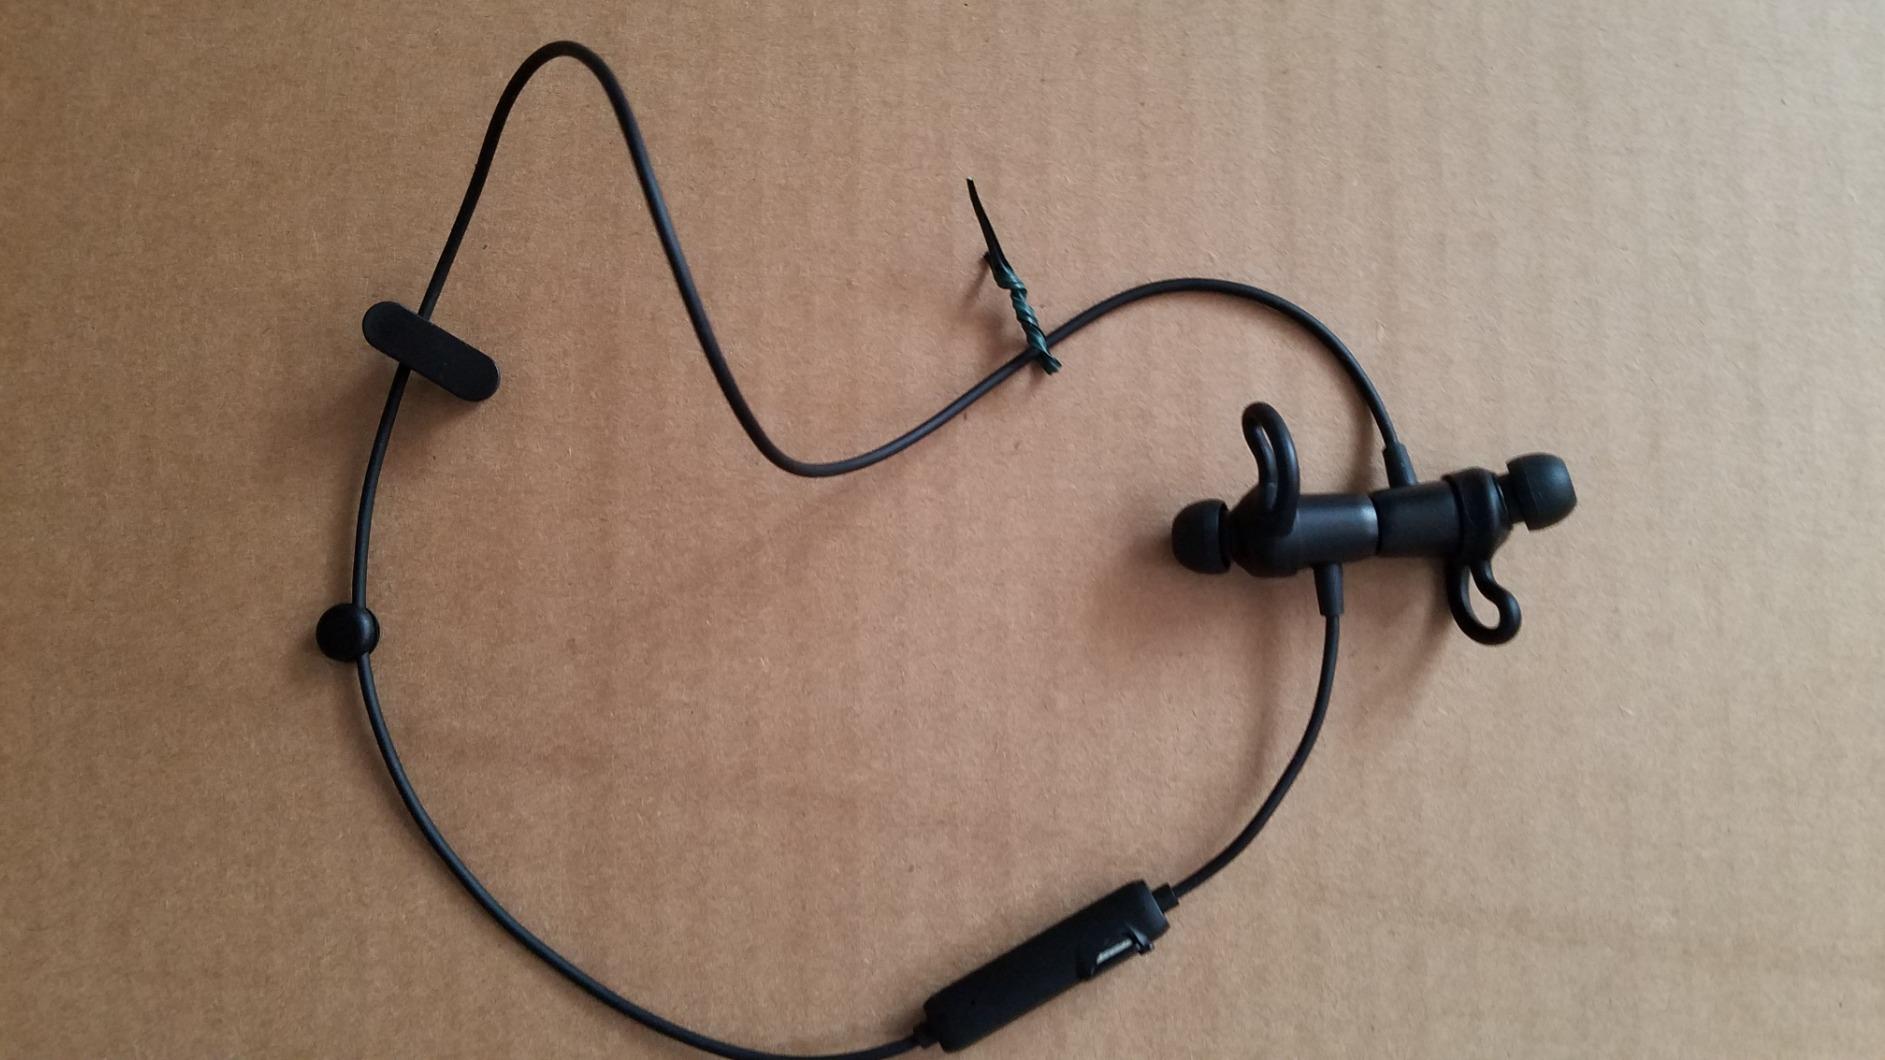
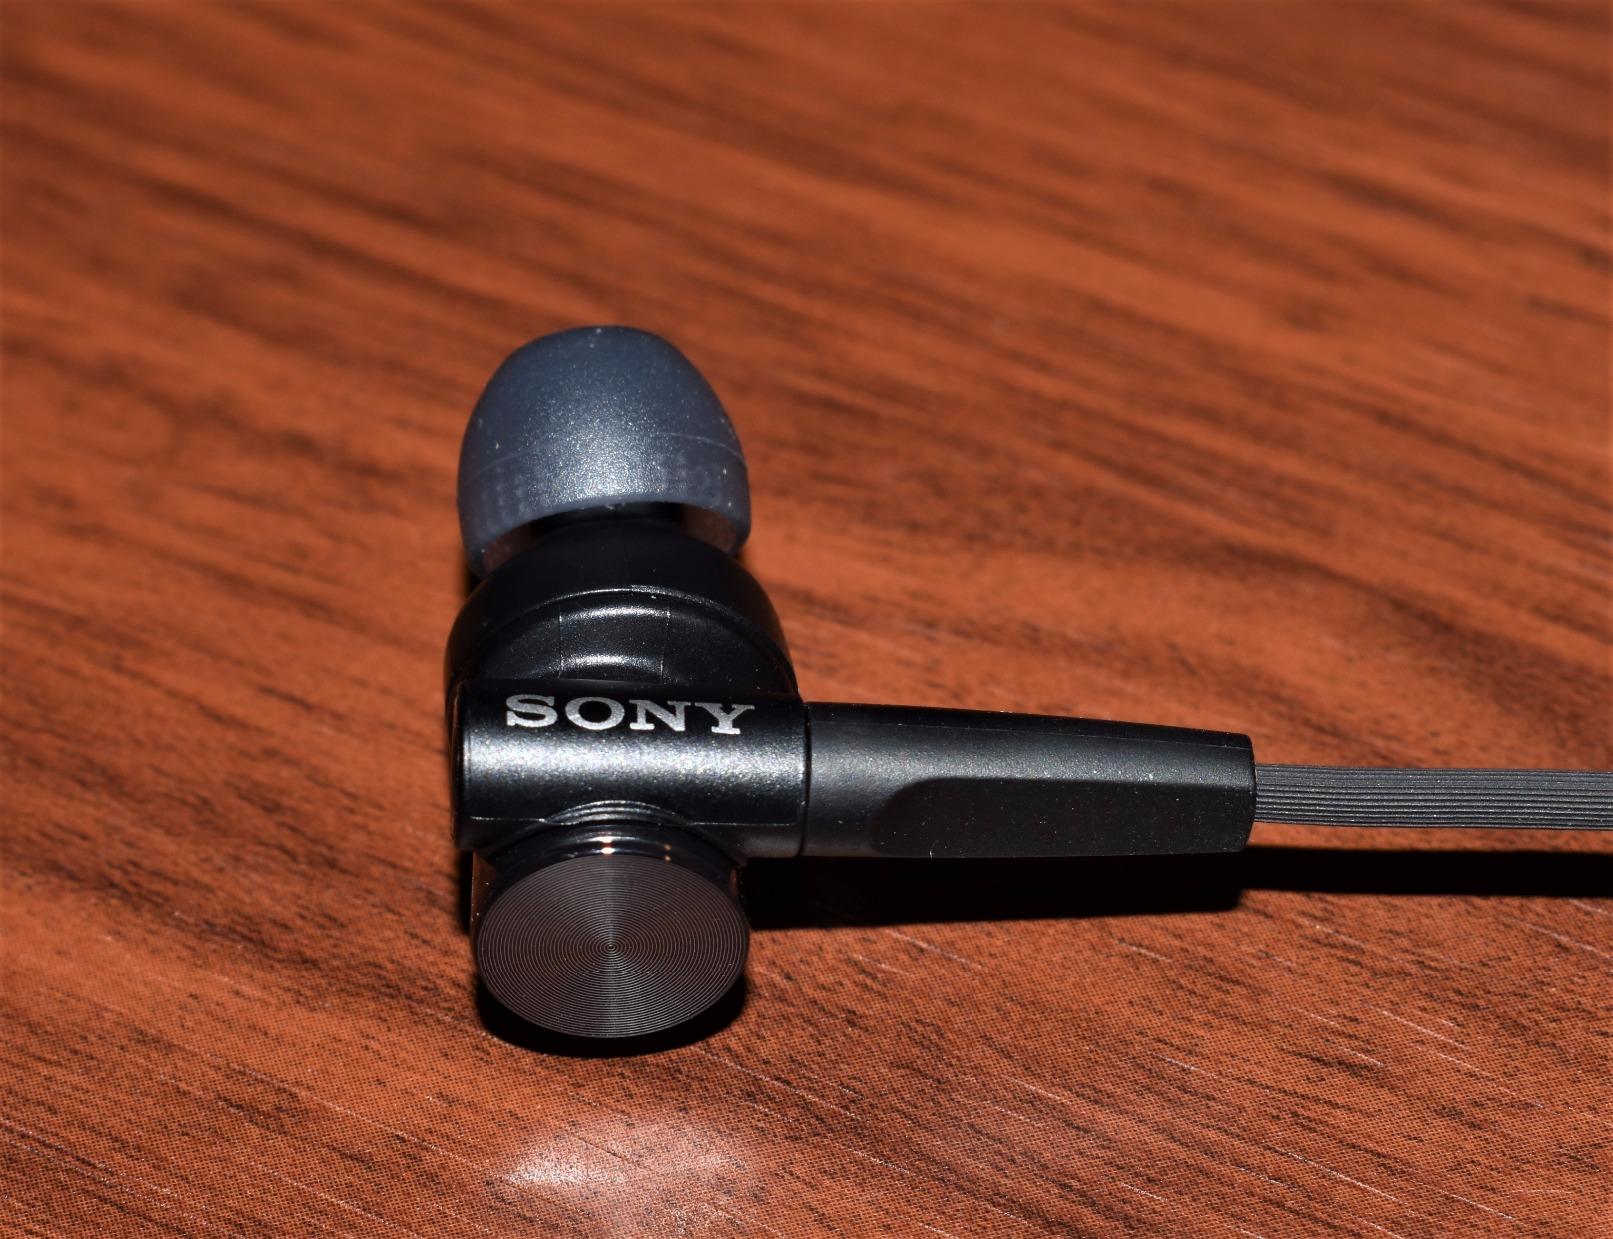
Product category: headphones
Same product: no